History of the Turks and Caicos Islands

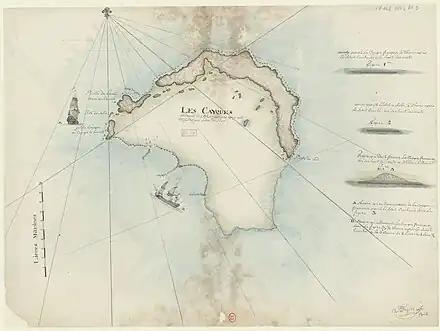
Caicos islands on a 1727 map by Amédée-François Frezier

Shortly after Columbus arrived in 1492, the Lucayan civilization disappeared and the islands remained sparsely populated for about 30 years.